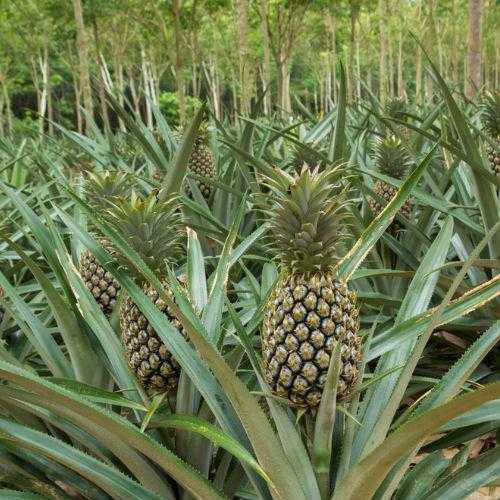
Label: Pineapple